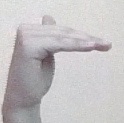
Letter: khaa